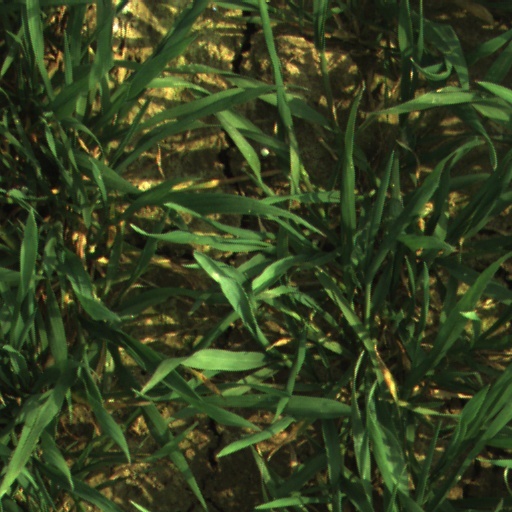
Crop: wheat